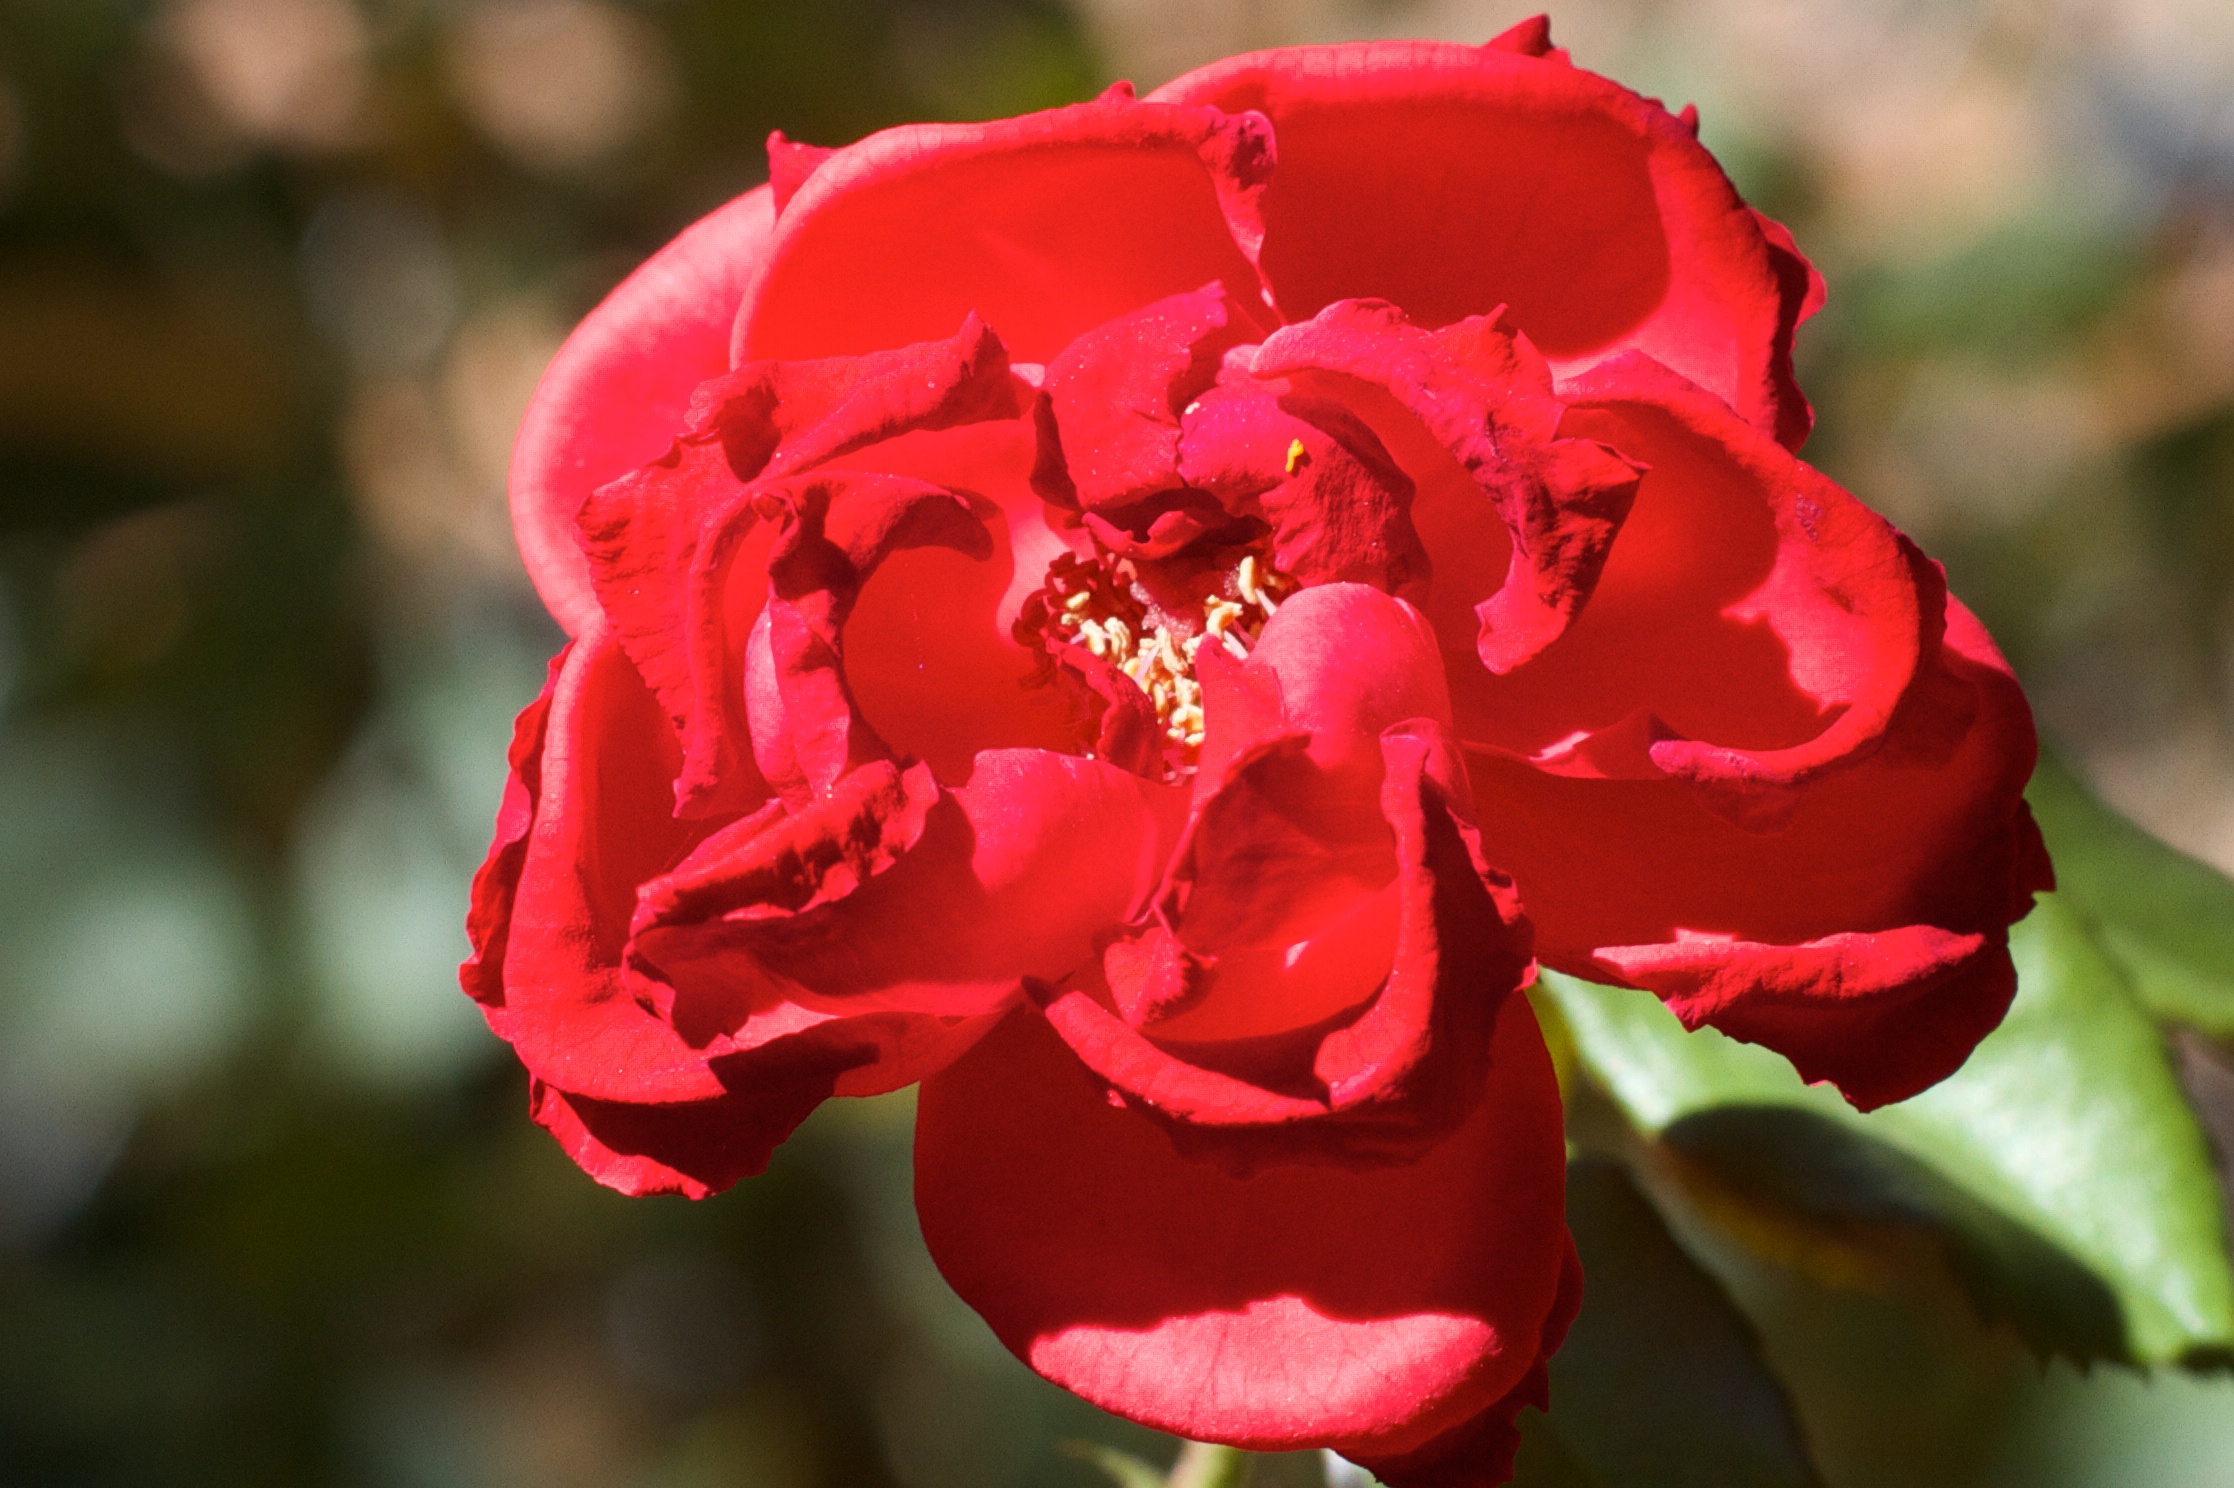
blossom, plant, flower, petal, rose, red, pink, flora, floribunda, macro photography, flowering plant, garden roses, rose family, plant stem, land plant